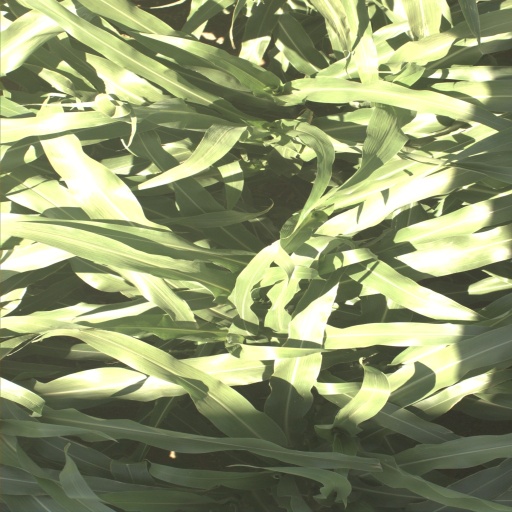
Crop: sorghum